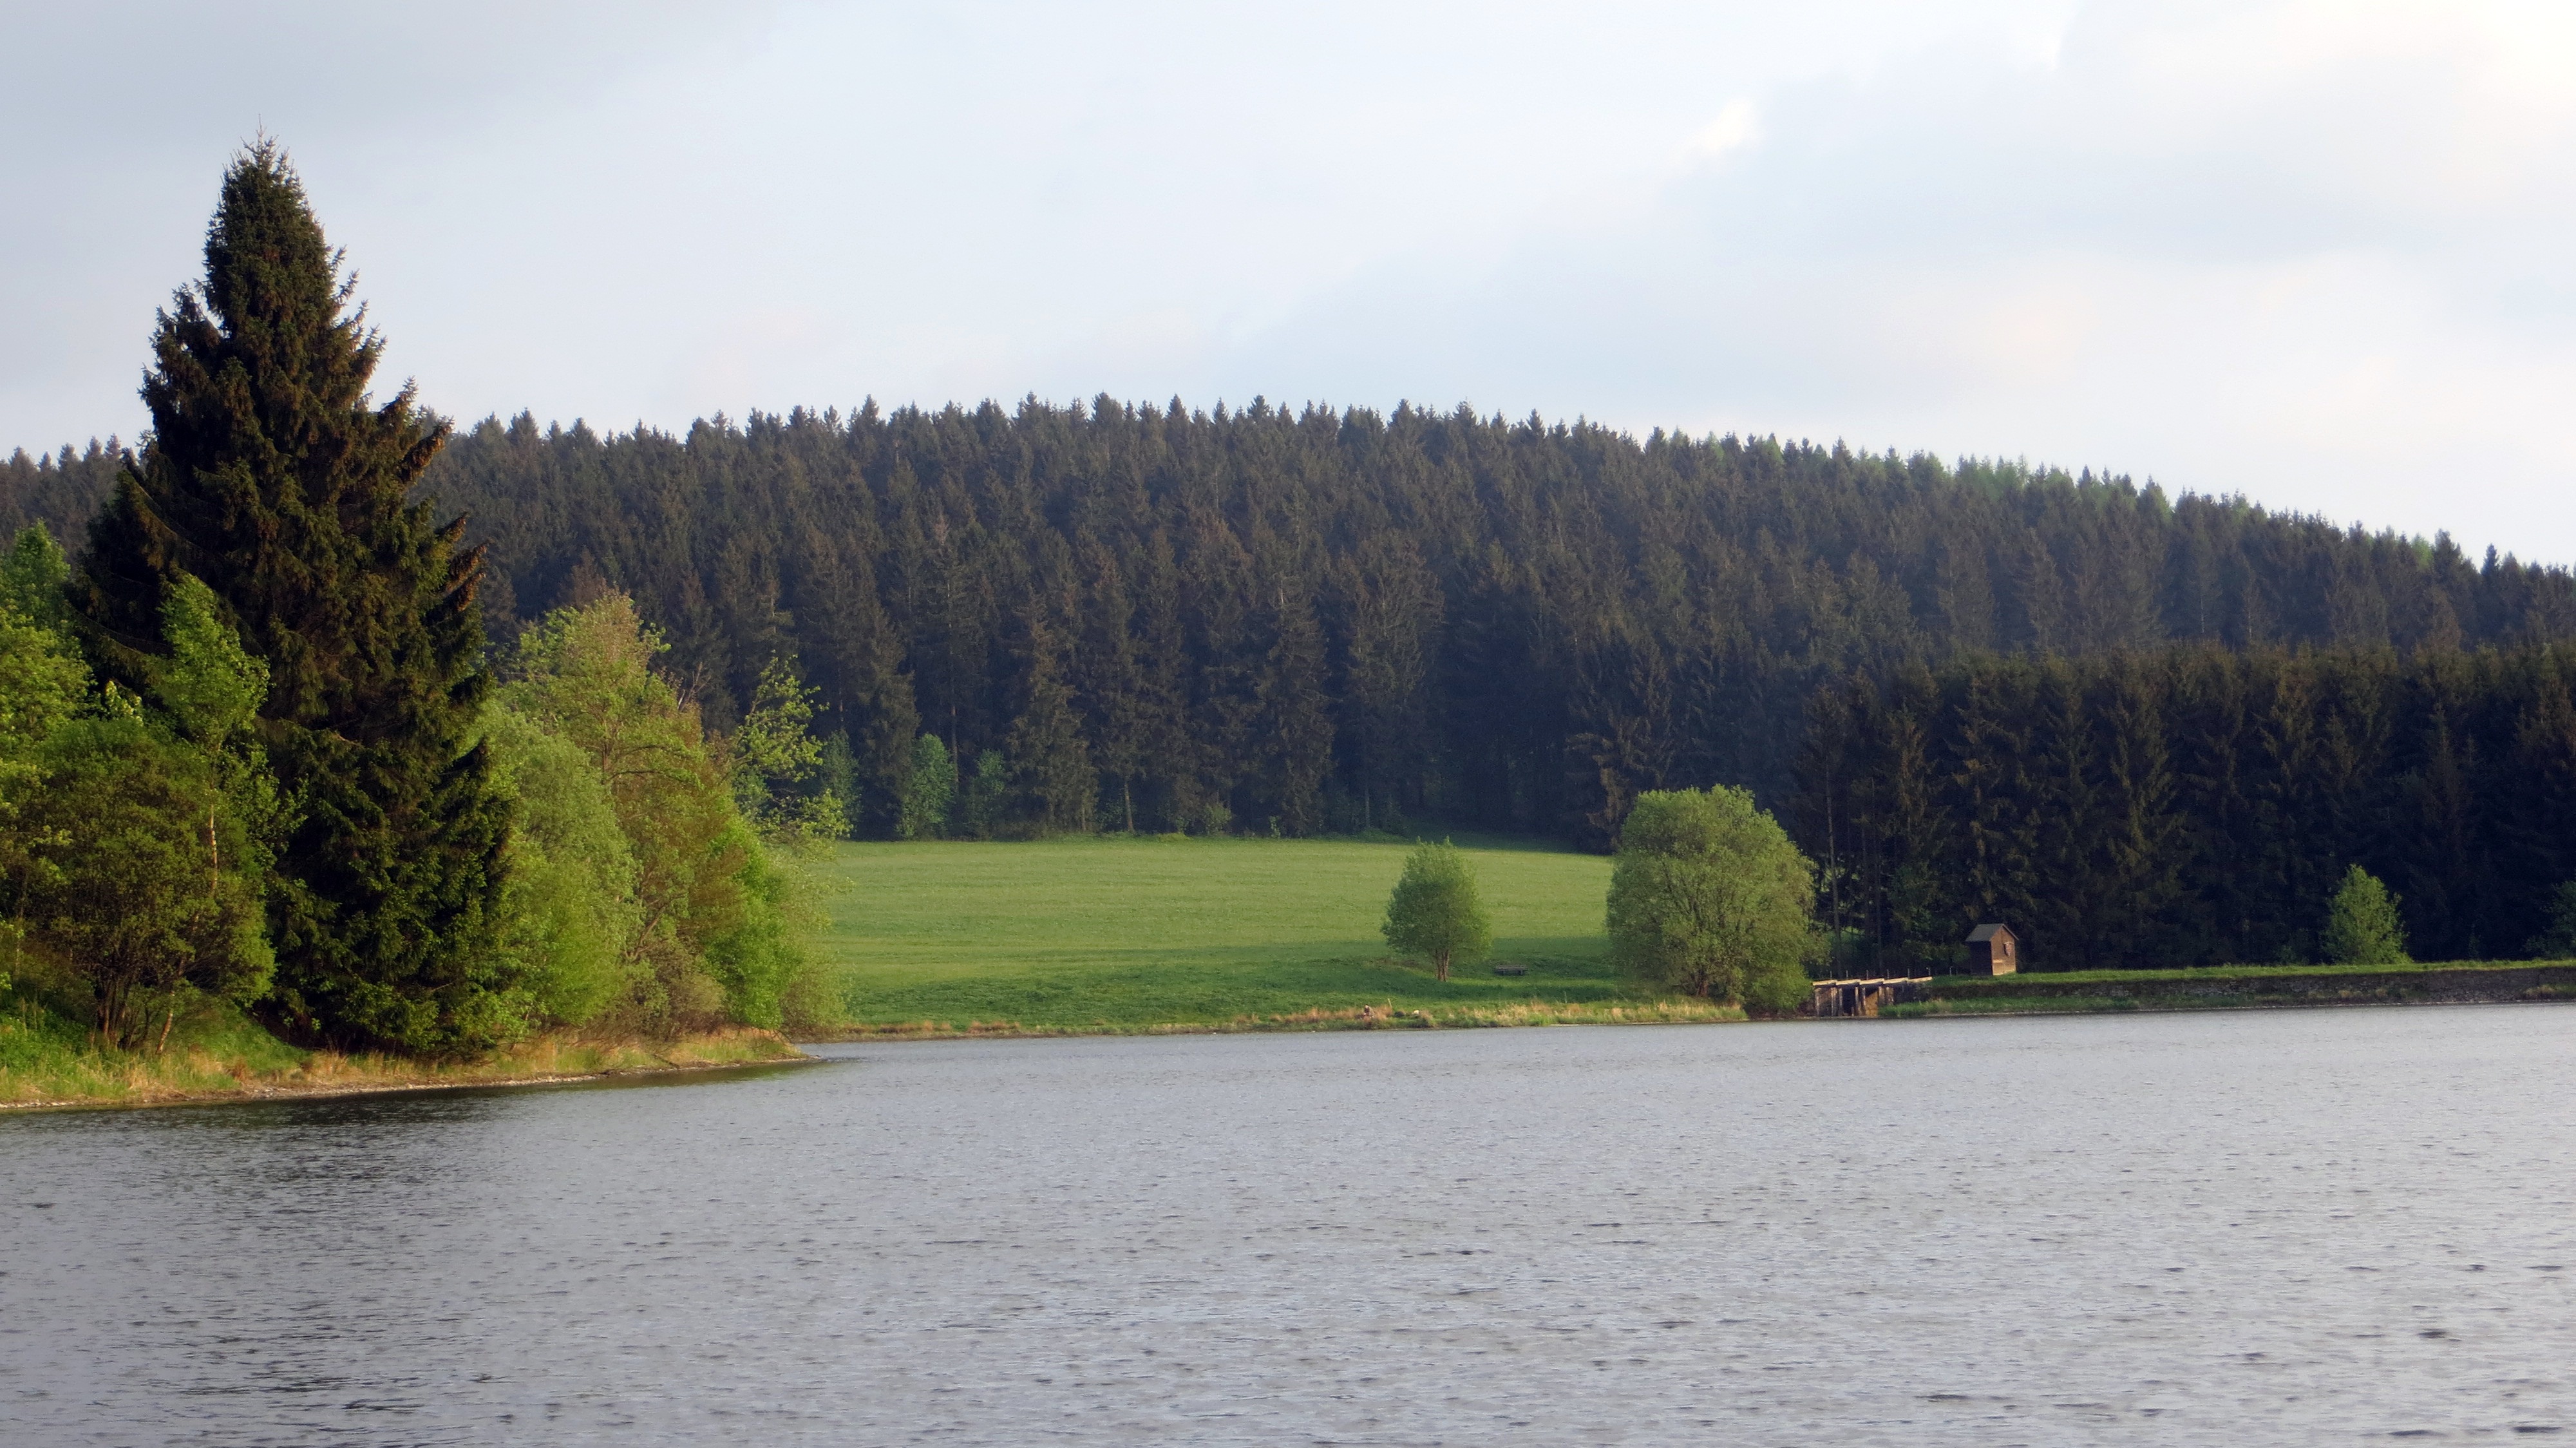
landscape, tree, nature, forest, wilderness, mountain, lake, river, vehicle, holiday, reservoir, body of water, trees, relaxation, conifers, lakes, ponds, mood, loch, idyll, resin, mining, region, recovery, hiking trails, upper harz water shelves, atmospheric phenomenon